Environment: lab
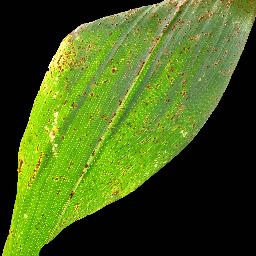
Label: common_rust